Julien Donkey-Boy

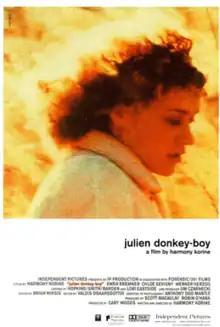
Theatrical release poster

Julien Donkey-Boy is a 1999 American experimental drama film written and directed by Harmony Korine. The story concentrates on Julien, a man with schizophrenia, played by Scottish actor Ewen Bremner, and his dysfunctional family. The film also stars Chloë Sevigny as Julien's sister, Pearl, and Werner Herzog as his father. "Julien Donkey-Boy" was the sixth film to be made under the self-imposed rules of the Dogme 95 manifesto, and the first non-European film to be made under the Dogme 95 "vow of chastity".